Avery County Jail

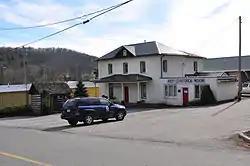

The Avery County Jail, also known as Avery County Historical Museum, is a historic jail located at Newland, Avery County, North Carolina. It was built in 1913. It was designed by architects Wheeler & Runge in Italianate style. It is a two-story, stuccoed brick building with small one-story wings and a cross-hipped roof. A one-story wing was added in the 1960s.